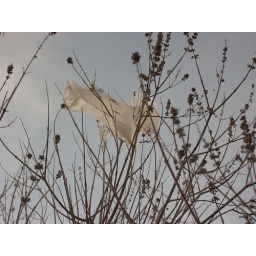
bag in a tree as we walked to the theatre room2